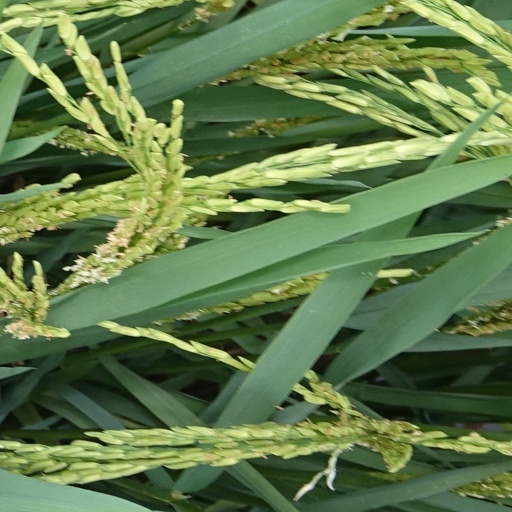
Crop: rice